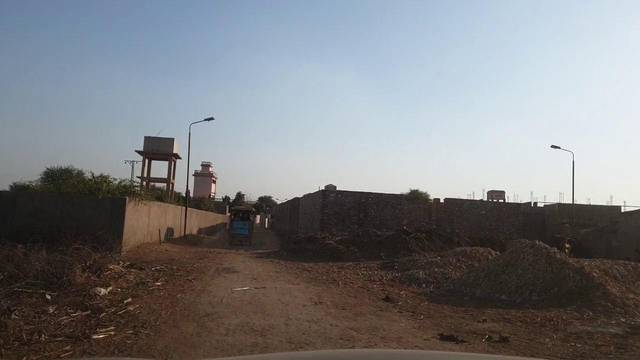
Region: Pakistan
Coordinates: 25.593, 68.675